USS Bexar

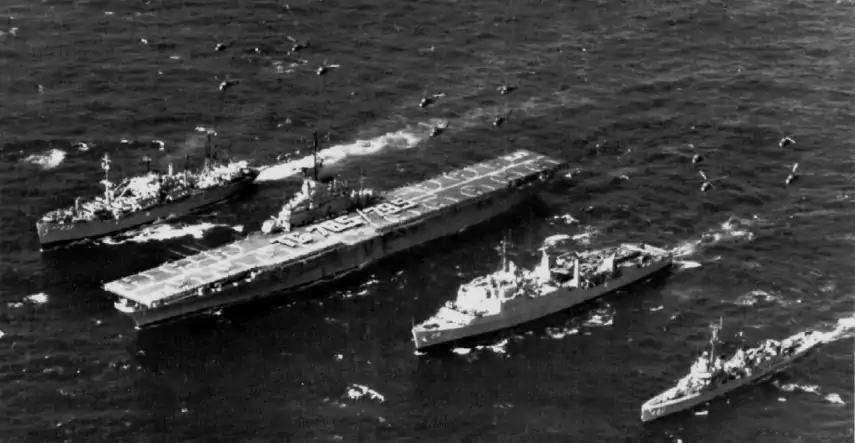
"Bexar" (left) as part of TG 76.5 off Vietnam in March 1965.

"Bexar" also saw extensive service in the Vietnam War, from 1965 to 1969. In 1965, she helped land the first US ground troops at Chu Lai.